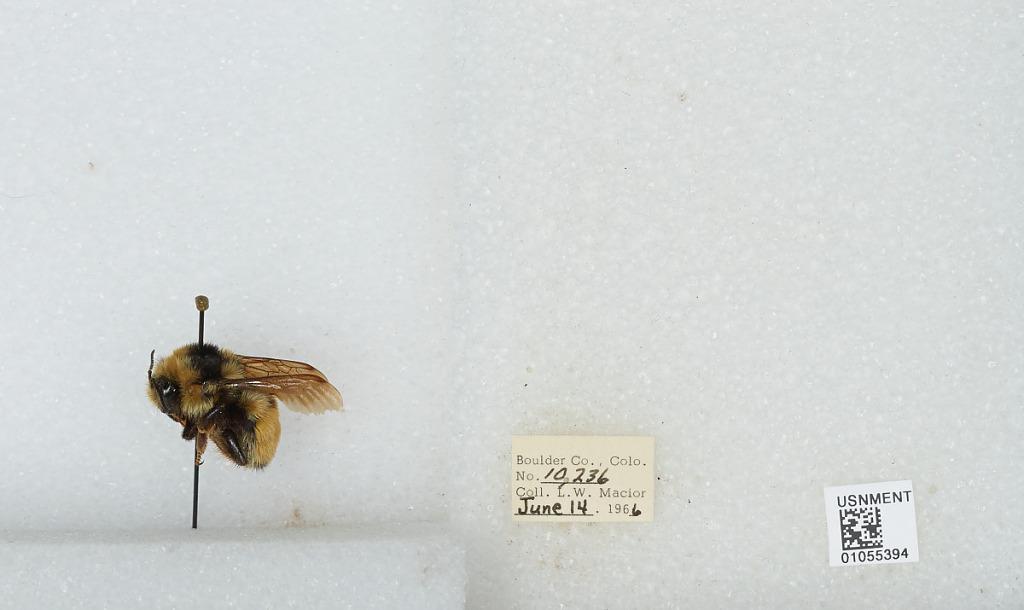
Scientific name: Bombus (Pyrobombus) bifarius Cresson
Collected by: L. Macior
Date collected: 1966-6-14
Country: United States
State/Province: Colorado
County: Boulder
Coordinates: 40.0017, -105.308